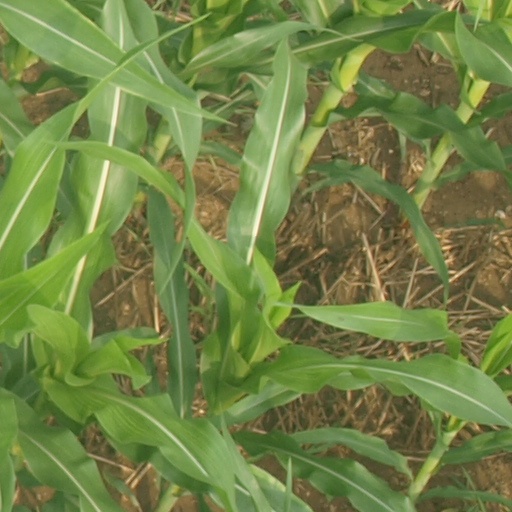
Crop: maize; corn